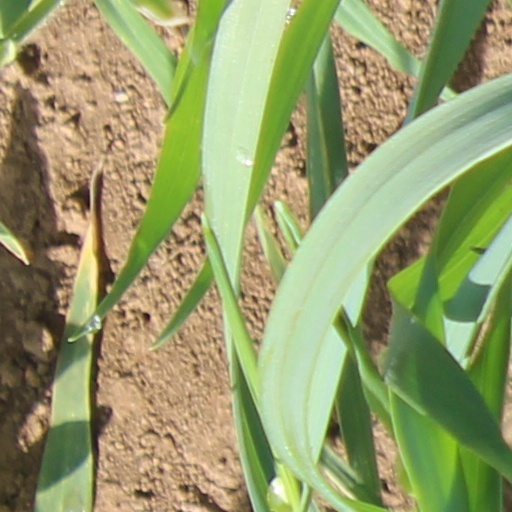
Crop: wheat